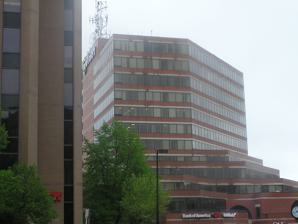
Building: One City Center (Maine)
Country: United States of America
Year built: 1985
High-rise building in Maine, United States One City Center The building in 2008 One City Center Location within Maine General information Type High-rise building Location Portland , Maine , United States Address 1 City Center Coordinates 43°39′27″N 70°15′26″W / 43.657586°N 70.257298°W / 43.657586; -70.257298 Completed 1985 ; 40 years ago ( 1985 ) Technical details Floor count 13 One City Center is an office building located in Monument Square , Portland, Maine . The building serves as the northern New England offices for Bank of America , and a Bank of America logo is featured at the building's highest point. It consists of 13 floors and features a five-story atrium with a full-service food court inside the building. The building was completed in 1985. Its entrance is located on what used to be Middle Street , prior to this section being pedestrianized in the 20th century. References